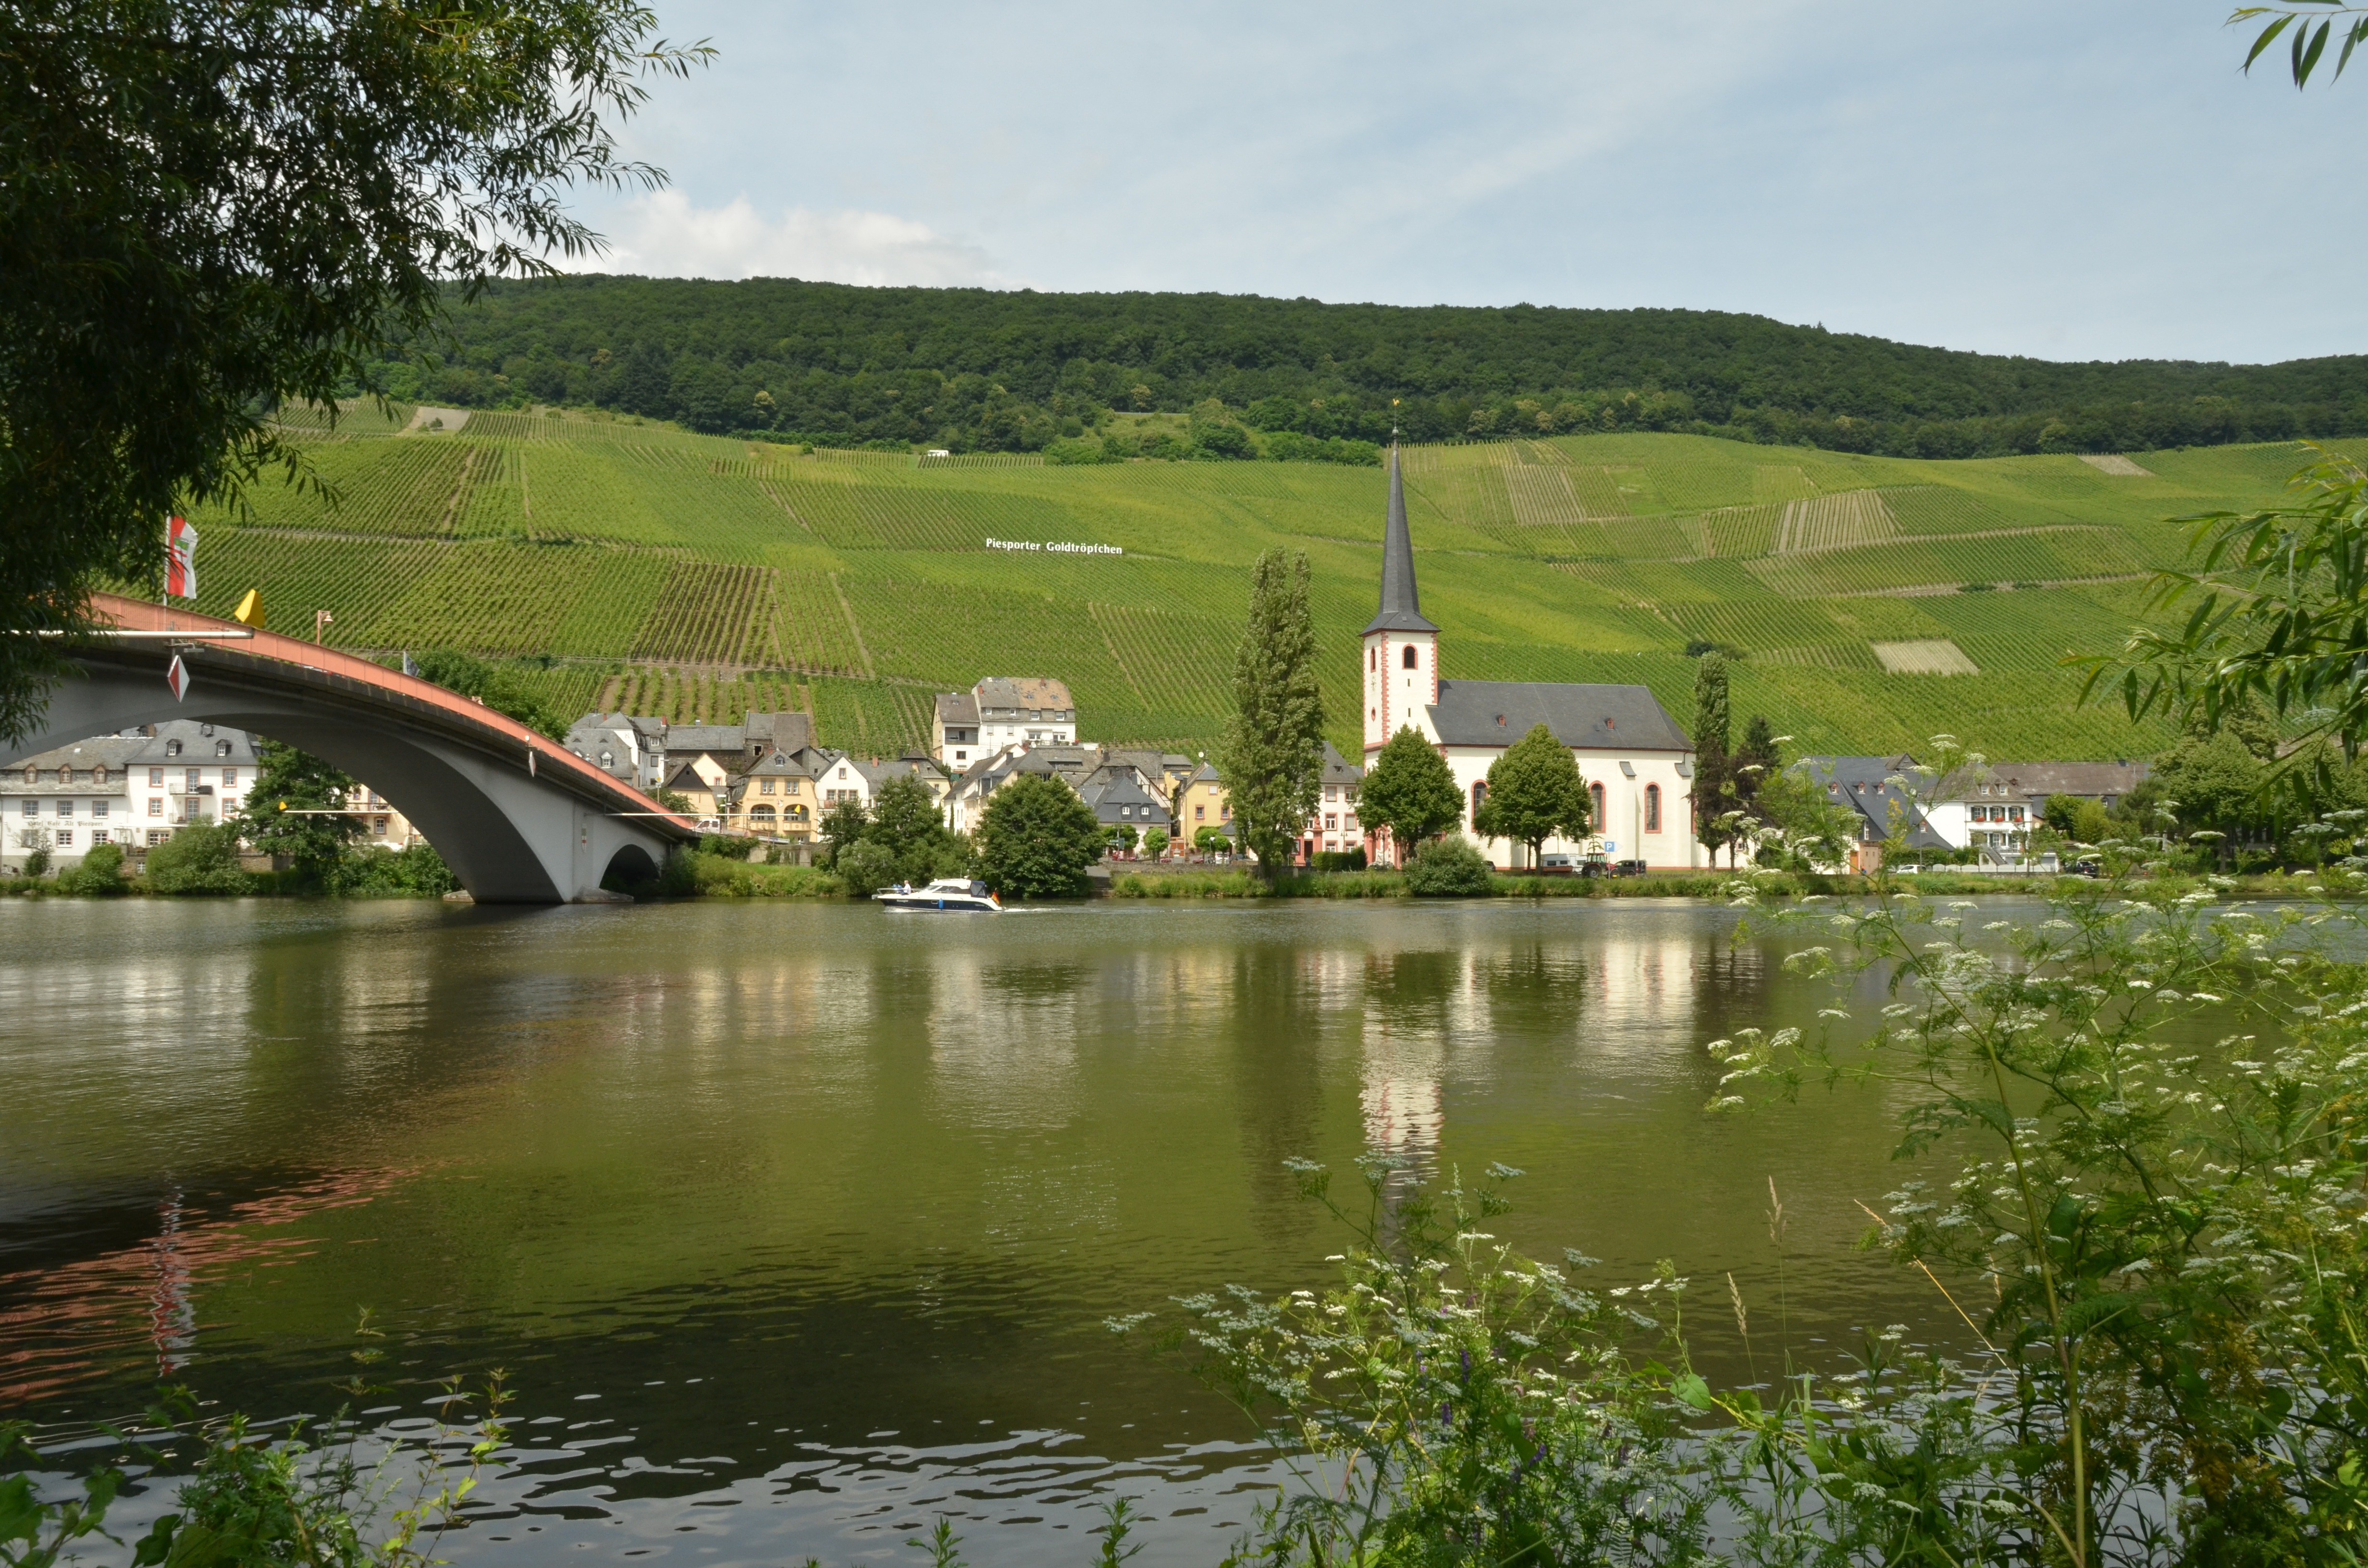
wine, flower, lake, river, pond, reservoir, waterway, germany, estate, piesport, moselle